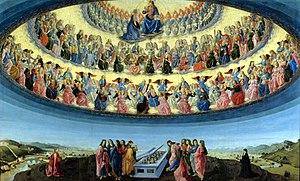
Matteo Palmieri est un humaniste et homme d'État italien du XVᵉ siècle, né à Florence le 13 janvier 1406, mort dans la même ville le 13 avril 1475.
Francesco Botticini ou Francesco di Giovanni Botticini est un peintre florentin.